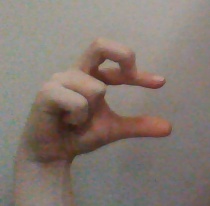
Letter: thal